Gianna Jessen

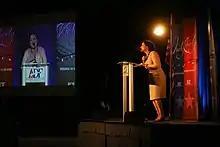
Jessen as a featured speaker at an Alliance Defense Fund banquet in Meadowview, Virginia.

Gianna Jessen (born April 6, 1977) is an American anti-abortion activist. She was born during a failed instillation abortion attempt. The 2011 film "October Baby" is loosely based on Jessen's life.